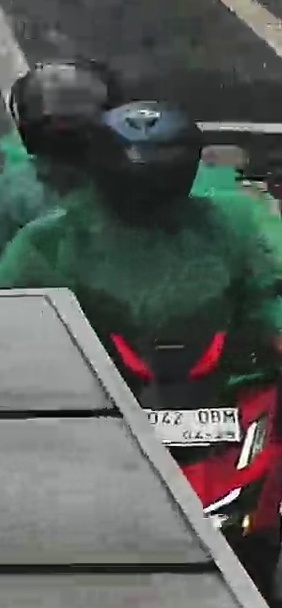
person-with-helmet: 2
person-without-helmet: 0